Margaret Sullavan

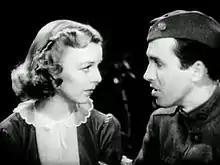
Sullavan and Stewart in "The Shopworn Angel" (1938)

By 1936, Stewart was a contract player at MGM but securing only small parts in B-movies. Sullavan, under contract with Universal, suggested that the studio test Stewart as her leading man. He was borrowed from MGM to star with Sullavan in "Next Time We Love". The inexperienced Stewart had been nervous and unsure of himself during the early stages of production, and director Edward H. Griffith, began bullying him. However, Sullavan believed in Stewart and spent evenings coaching him and helping him scale down his awkward mannerisms and hesitant speech that were soon to be famous. "It was Margaret Sullavan who made James Stewart a star," Griffith later said. Bill Grady of MGM said: "That boy came back from Universal so changed I hardly recognized him." Gossip in Hollywood held that Sullavan's husband William Wyler was suspicious about her rehearsing with Stewart privately. When Sullavan divorced Wyler in 1936 and married Leland Hayward that same year, they moved into a colonial house just a block away from that of Stewart. Stewart's frequent visits to the Sullavan/Hayward home soon restoked the rumors of his romantic feelings for Sullavan.